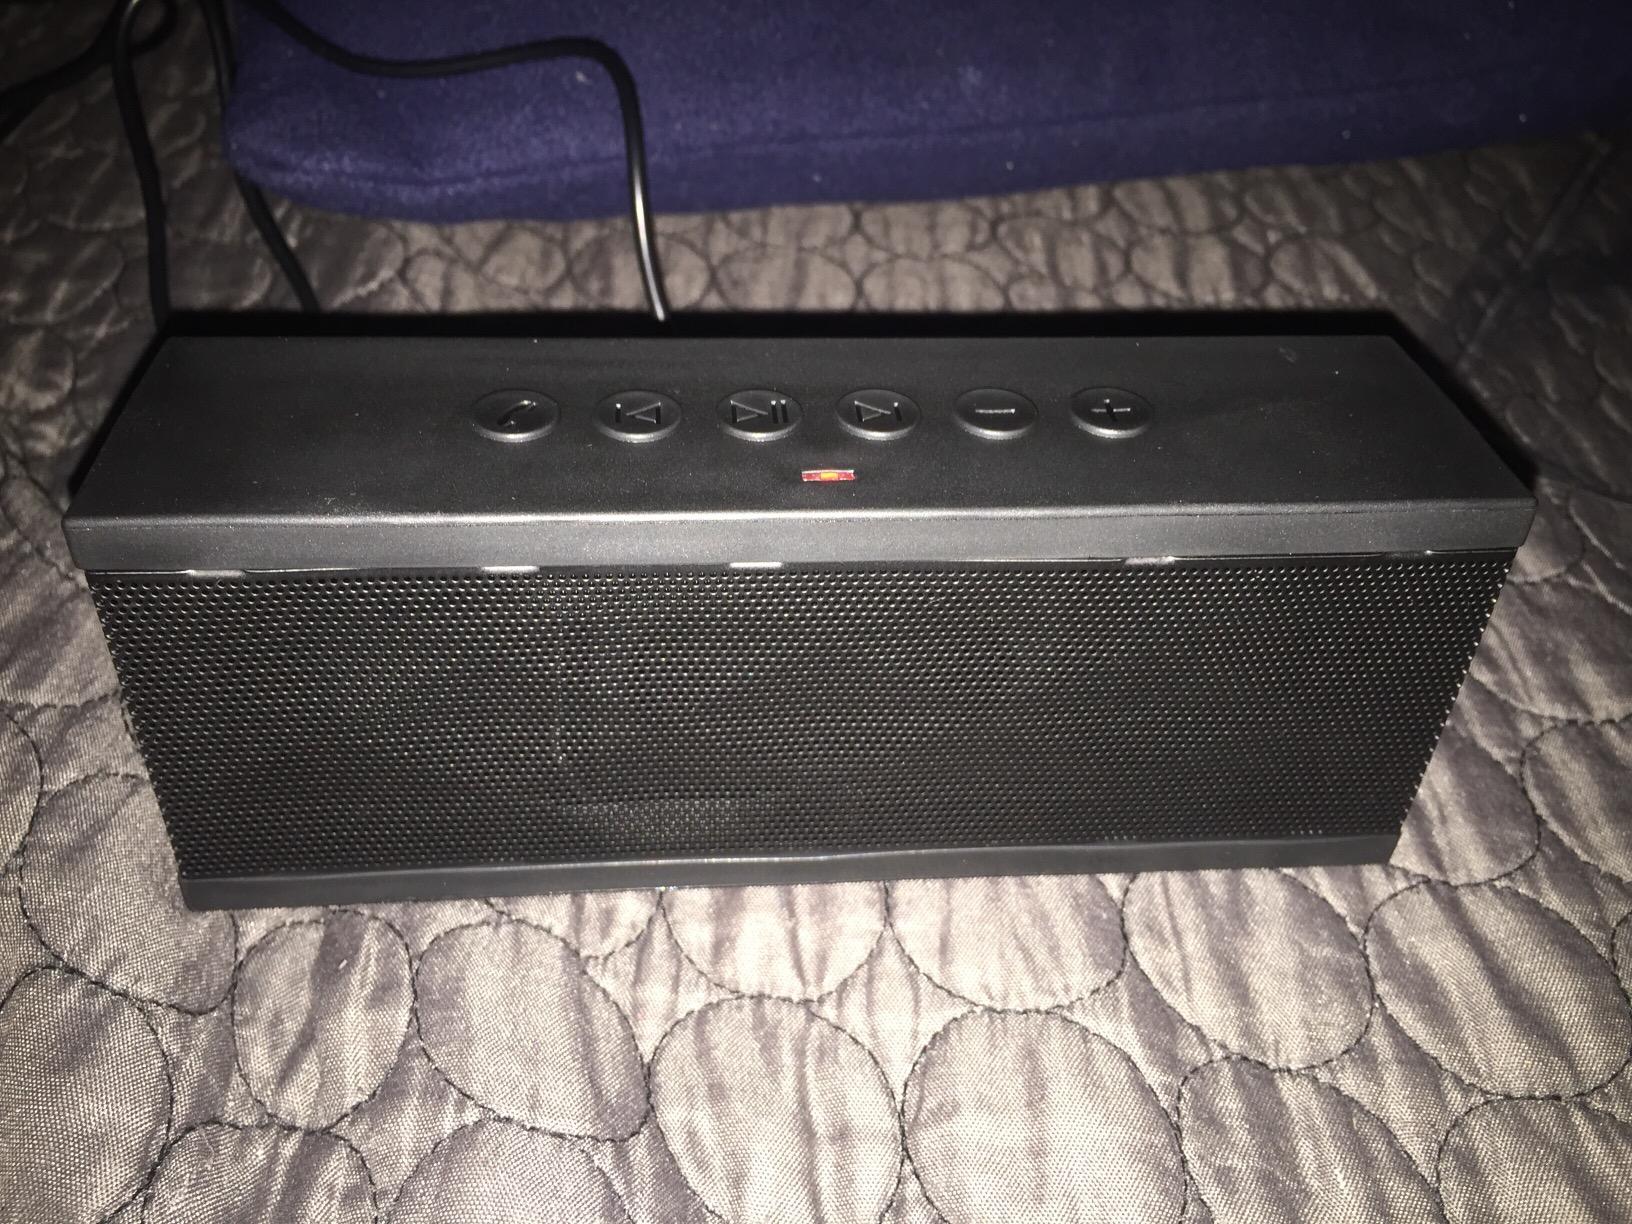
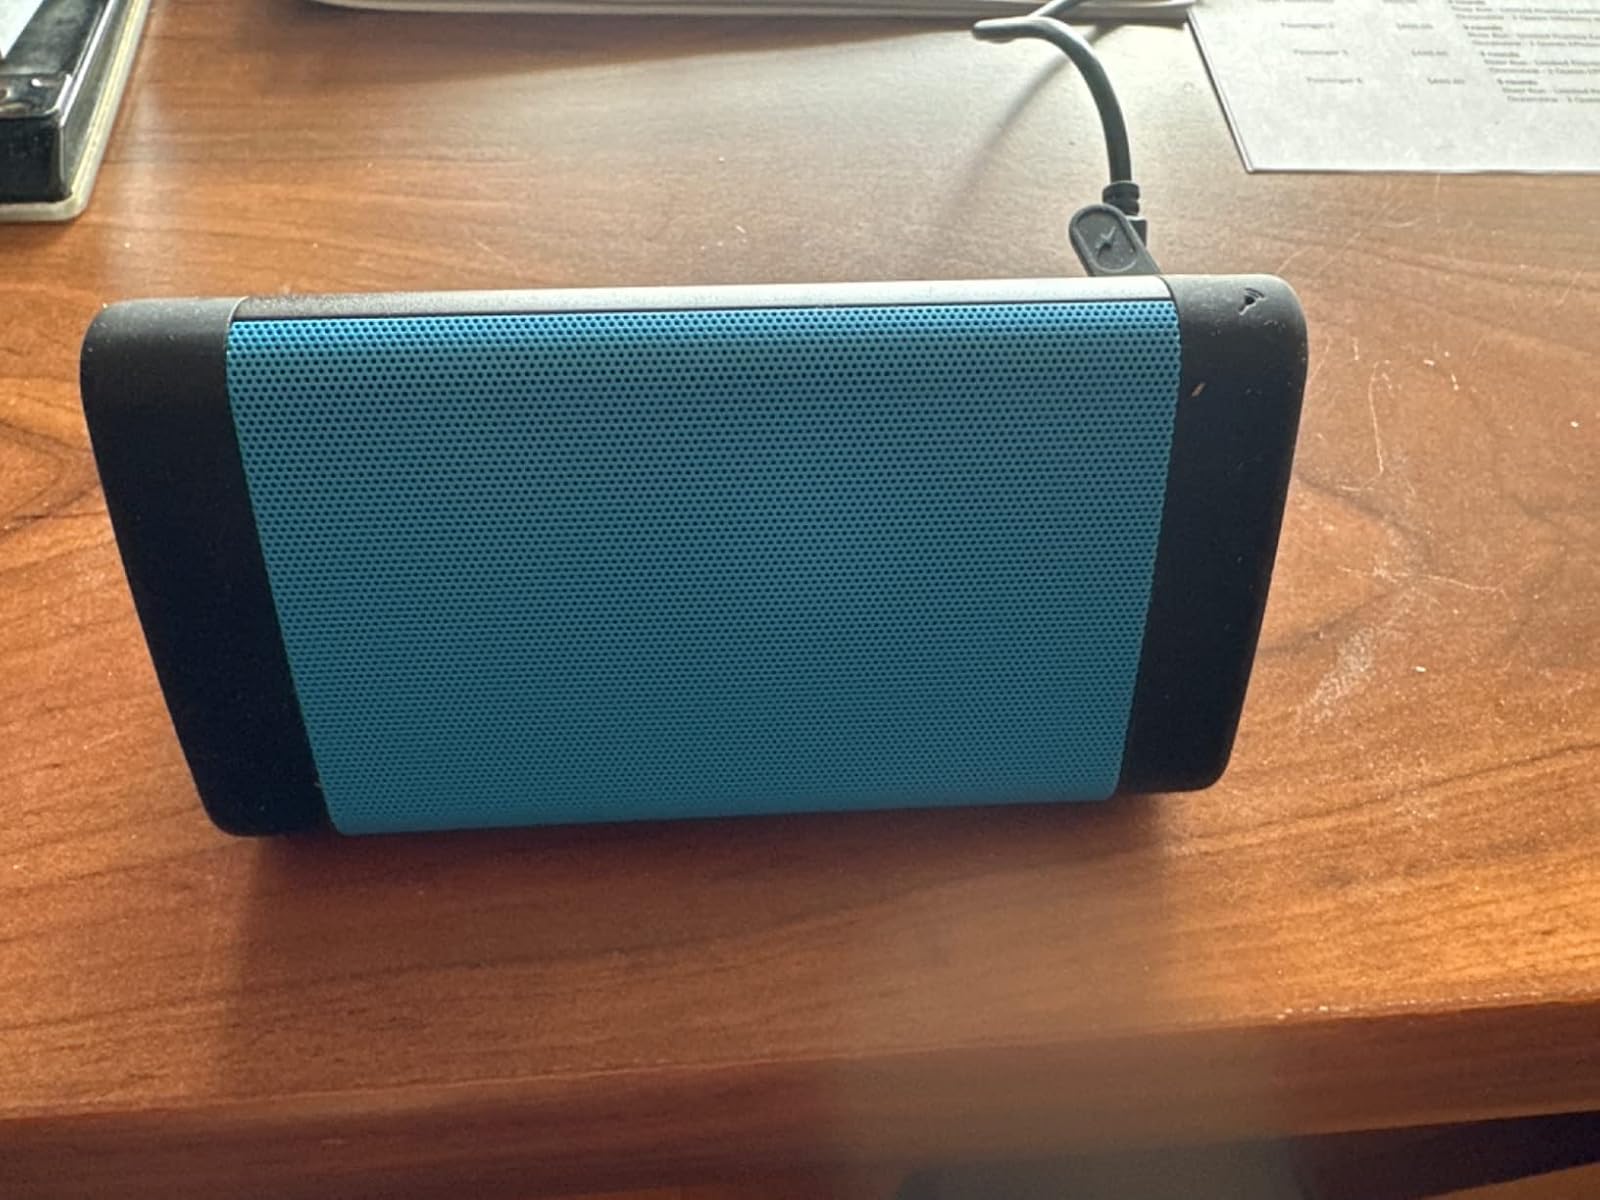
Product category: speaker
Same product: no